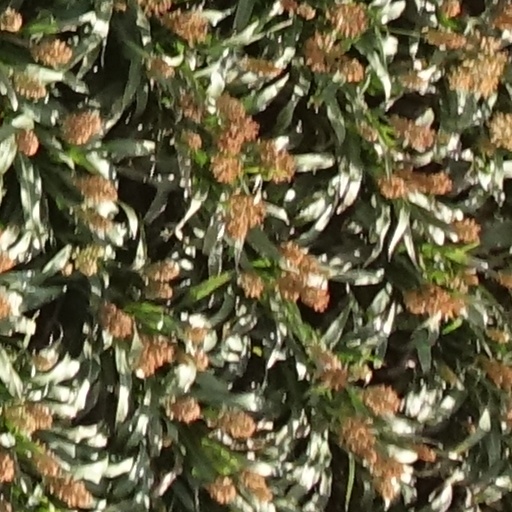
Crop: sorghum